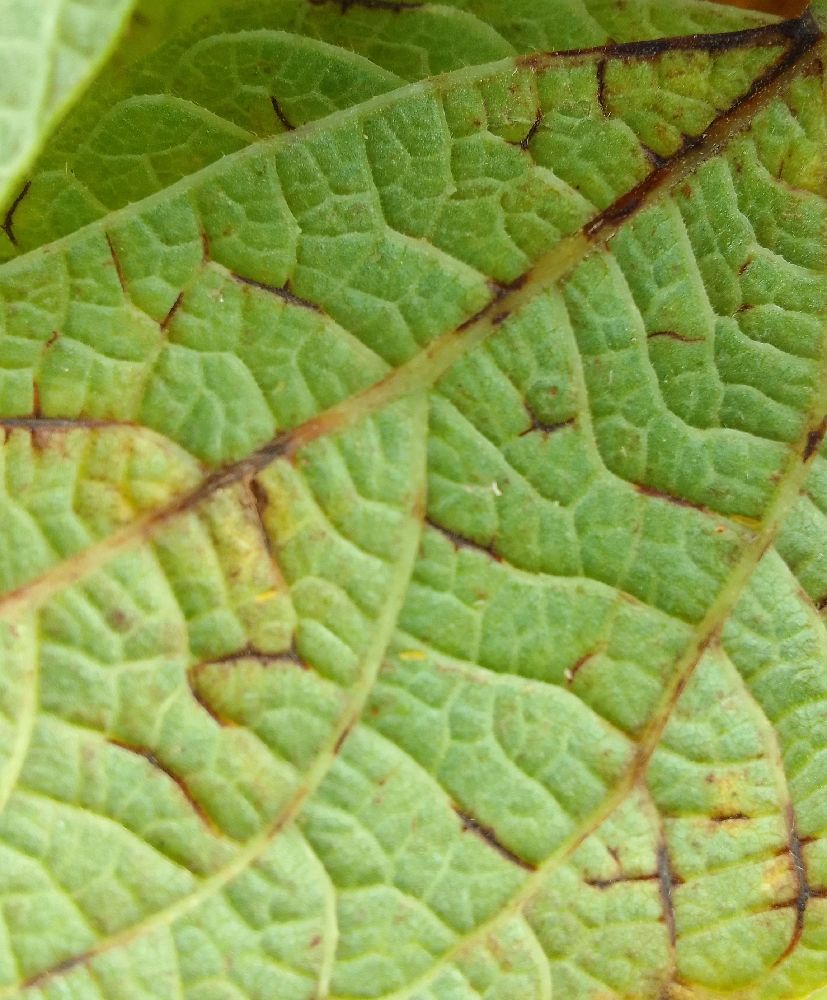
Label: anthracnose